A Brewerytown Romance

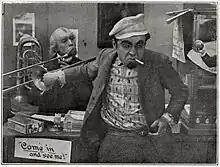
Raymond McKee in a publicity still from "A Brewerytown Romance"

A Brewerytown Romance is a lost 1914 American silent comedy film produced by the Lubin Manufacturing Company, starring Eva Bell, Raymond McKee, Frank Griffin, and Oliver Hardy.